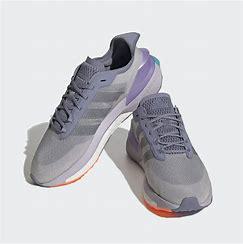
Brand: Adidas
Model: Avryn